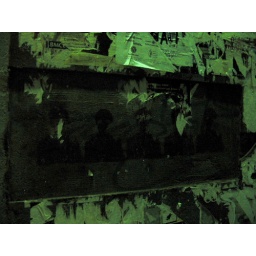
sketchy side street in the barri gotic, barcelona.  nice placement in the rectangular recess in the wall, surrounded by layers of posted papers.